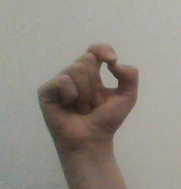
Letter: fa